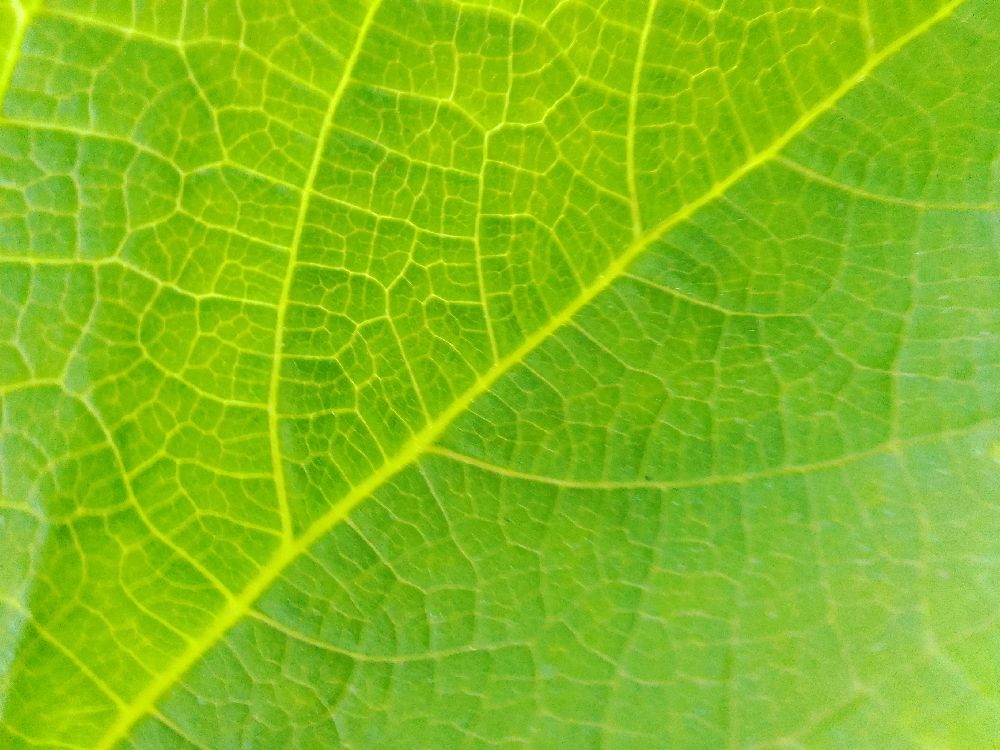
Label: healthy